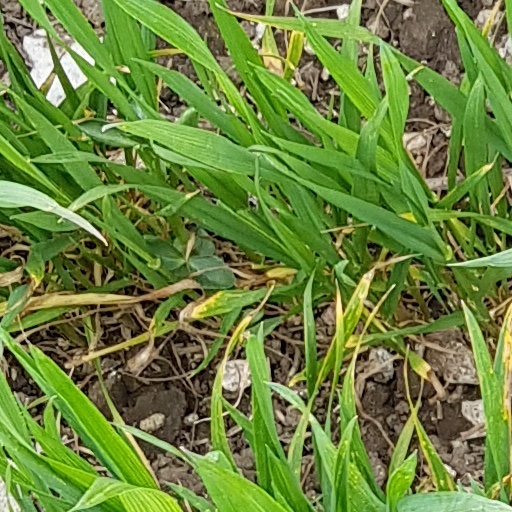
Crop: wheat